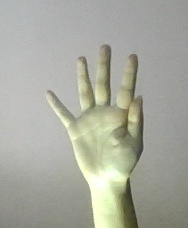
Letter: sheen